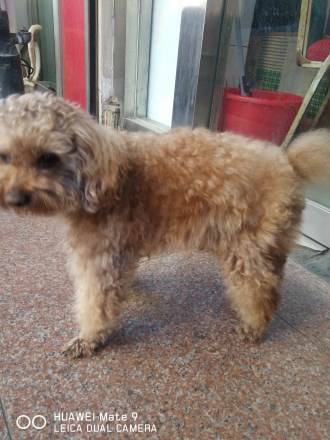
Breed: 7449-n000128-teddy